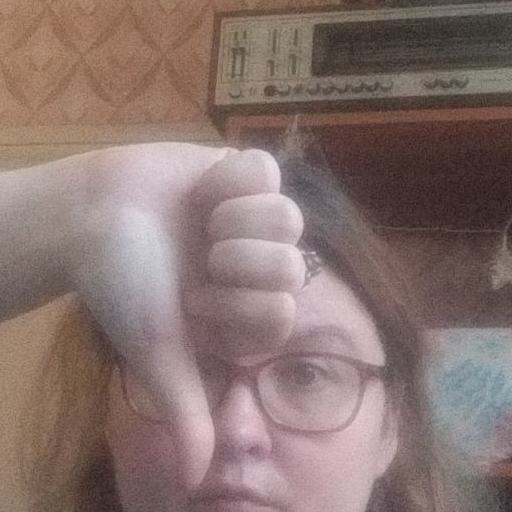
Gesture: dislike